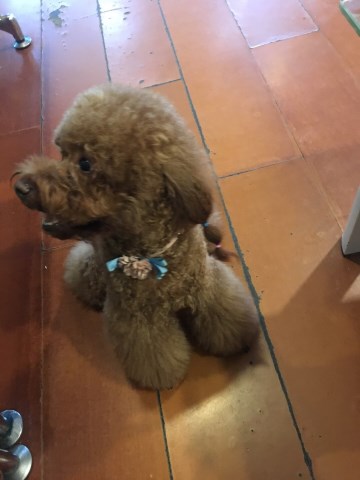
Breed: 2925-n000114-toy_poodle